Duke Ihenacho

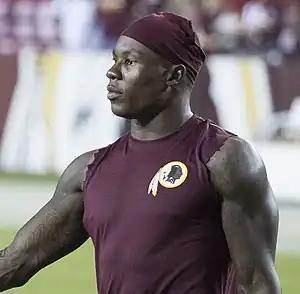
Ihenacho with the Washington Redskins in 2016

Duke Uba Ihenacho (born June 16, 1989) is a former American football safety. He played college football at San Jose State. He signed with the Denver Broncos as an undrafted free agent following the 2012 NFL draft. He was also a member of the Washington Redskins and New York Giants.